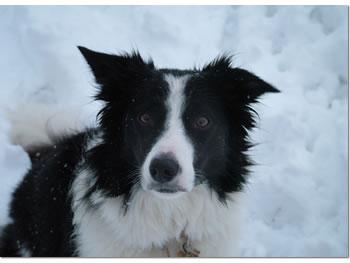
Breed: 2594-n000109-Border_collie